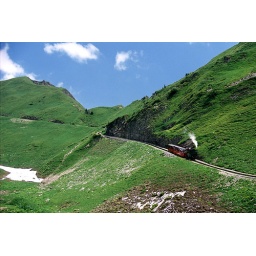
Taking the mountain train to Brienzs Rothern at over 2,350 metre.